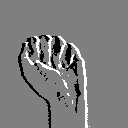
ASL letter: a